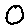
Label: 0